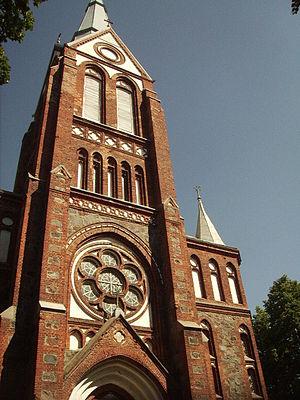
Akmenė est une ville de Lituanie ayant en 2005, une population d'environ 2 800 habitants.